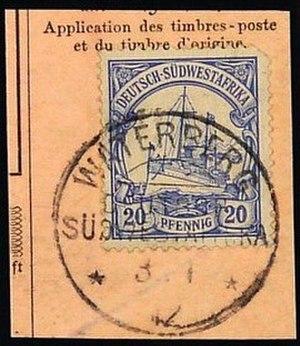
Timbres pour l'Afrique du Sud-Ouest allemande cachet de la poste Waterberg Galego: Selos para German South West Africa selo Waterberg हिन्दी: जर्मन दक्षिण पश्चिम अफ्रीका के लिए टिकटों Waterberg पोस्टमार्क Magyar: Bélyeg a német Dél-nyugat-afrikai bélyegző Waterberg Hrvatski: Marke za njemački Južnoj zapadnoj Africi poslana Waterberg Kreyòl ayisyen
Le parc national de Waterberg est un parc national namibien situé dans la région de l'Otjozondjupa, dans le centre du pays.